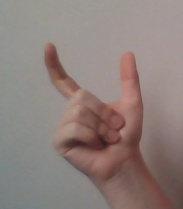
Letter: nun